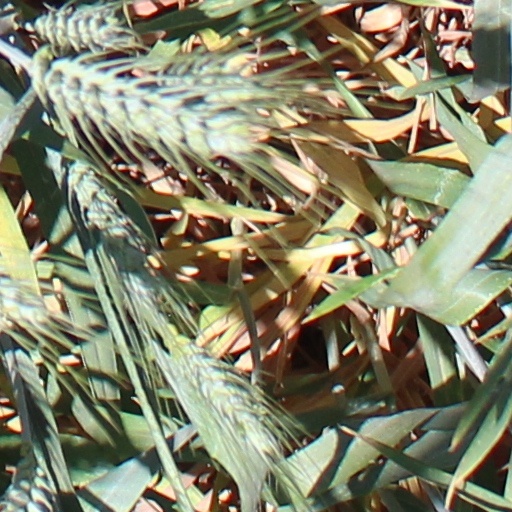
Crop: wheat